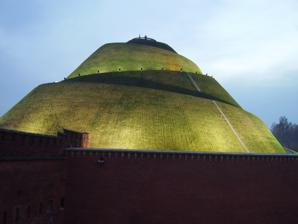
Building: Kościuszko Mound
Country: Poland
Year built: 1823
Tumulus in Kraków, Poland, finished in 1823 Kościuszko Mound (2006) Kościuszko Mound ( Polish : kopiec Kościuszki ) is an artificial mound in Kraków , Poland. It was erected by Cracovians in commemoration of the Polish national leader Tadeusz Kościuszko , and modelled after Kraków's prehistoric mounds of Krak and Wanda . A serpentine path leads to the top, approximately 326 metres (1,070 ft) above sea level, with a panoramic view of the Vistula River and the city. History Kościuszko Mound, 1930s Kościuszko Mound (video) It was completed in November 1823. The location selected for the monument was the natural Blessed Bronisława Hill ( Polish : Wzgórze bł. Bronisławy ), also known as Sikornik, situated in the western part of Kraków's Zwierzyniec District . Kościuszko Mound is one of Kraków's four memorial mounds, consisting of two prehistoric mounds, Krakus Mound and Wanda Mound , and two modern ones, Piłsudski Mound and Kościuszko Mound. The founding ceremony of the Kościuszko Mound took place on 16 October 1820. The construction was financed by donations from Poles living in all territories of Poland under foreign occupation . For three years, people of all ages and class voluntarily constructed the mound to the height of 34 metres (112 ft). Work was supervised by a Committee for the Construction of the Tadeusz Kościuszko Monument. At the base of the mound, the Founding Act was deposited in a glass and marble case. At the top, a granite boulder, brought from the Tatra Mountains , was placed, bearing the inscription "Kościuszce" ( To Kościuszko ). Inside the mound, urns were buried with soil from the Polish and American battlefields where Kościuszko fought. In 1860, on the 30th anniversary of the Polish November Uprising, the top of the mound was crowned with a boulder (545 kg) of granite from Tatra mountains which had engraved upon it: TO KOŚCIUSZKO. Initially, the grounds around Kościuszko Mound were planned to be turned into a colony settlement for the peasant families that fought alongside Tadeusz Kościuszko in the uprising of 1794. In the late 1830s, those families began to settle at the foothills of Kościuszko Mound, but the process came to a halt when Austrian authorities decided to turn this area into a part of city's fortification. Between 1850 and 1854, the Austrian authorities built a brick citadel around the mound and began using it as a strategic lookout. As compensation for an earlier historical church that had been demolished, a neo-Gothic chapel of Blessed Bronisława was also built. However, the Austrian fortifications, including the gateway and the southwestern rampart and entrenchment were eventually dismantled following World War II , between 1945 and 1956. Next to the mound there is a museum devoted to Kościuszko, that displays artefacts and mementoes of his life and achievements. In 1997, heavy rains eroded the mound, thus threatening its existence. It went through a restoration process from 1999 till 2003 in which state-of-the-art technology and modern materials were used. The mound was equipped with a drainage system and a new waterproofing membrane. Kościuszko Mound inspired Count Paul Strzelecki , Polish patriot and Australian explorer, to name the highest mountain in Australia Mount Kosciuszko , because of its perceived resemblance to the Kościuszko Mound in Kraków. The mound in numbers Mound height: 35.54m Mound height above sea level: 330.14m Mound height above Vistula level: 131.14m Mound diameter: 73.25m Mound diameter with retaining wall (tamboure): 90.7m Viewing platform diameter: 8.5m Mound volume: approx. 167,000m³ Slope angle: 46°-51° Gallery Kościuszko Mound, Kraków . Note the visitors in the foreground for scale. View of Kościuszko Mound, with Bronisława Chapel at its foot Kosciuszko's Mound, seen from Kraków Błonia Park , Polish National Flag Day (2 May 2019) View from the top of Kościuszko Mound See also Wikimedia Commons has media related to Kościuszko Mound . Tadeusz Kościuszko Monument, Kraków History of Kraków Culture of Kraków Notes